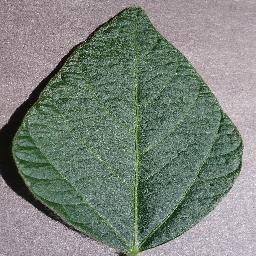
Label: Soybean___healthy